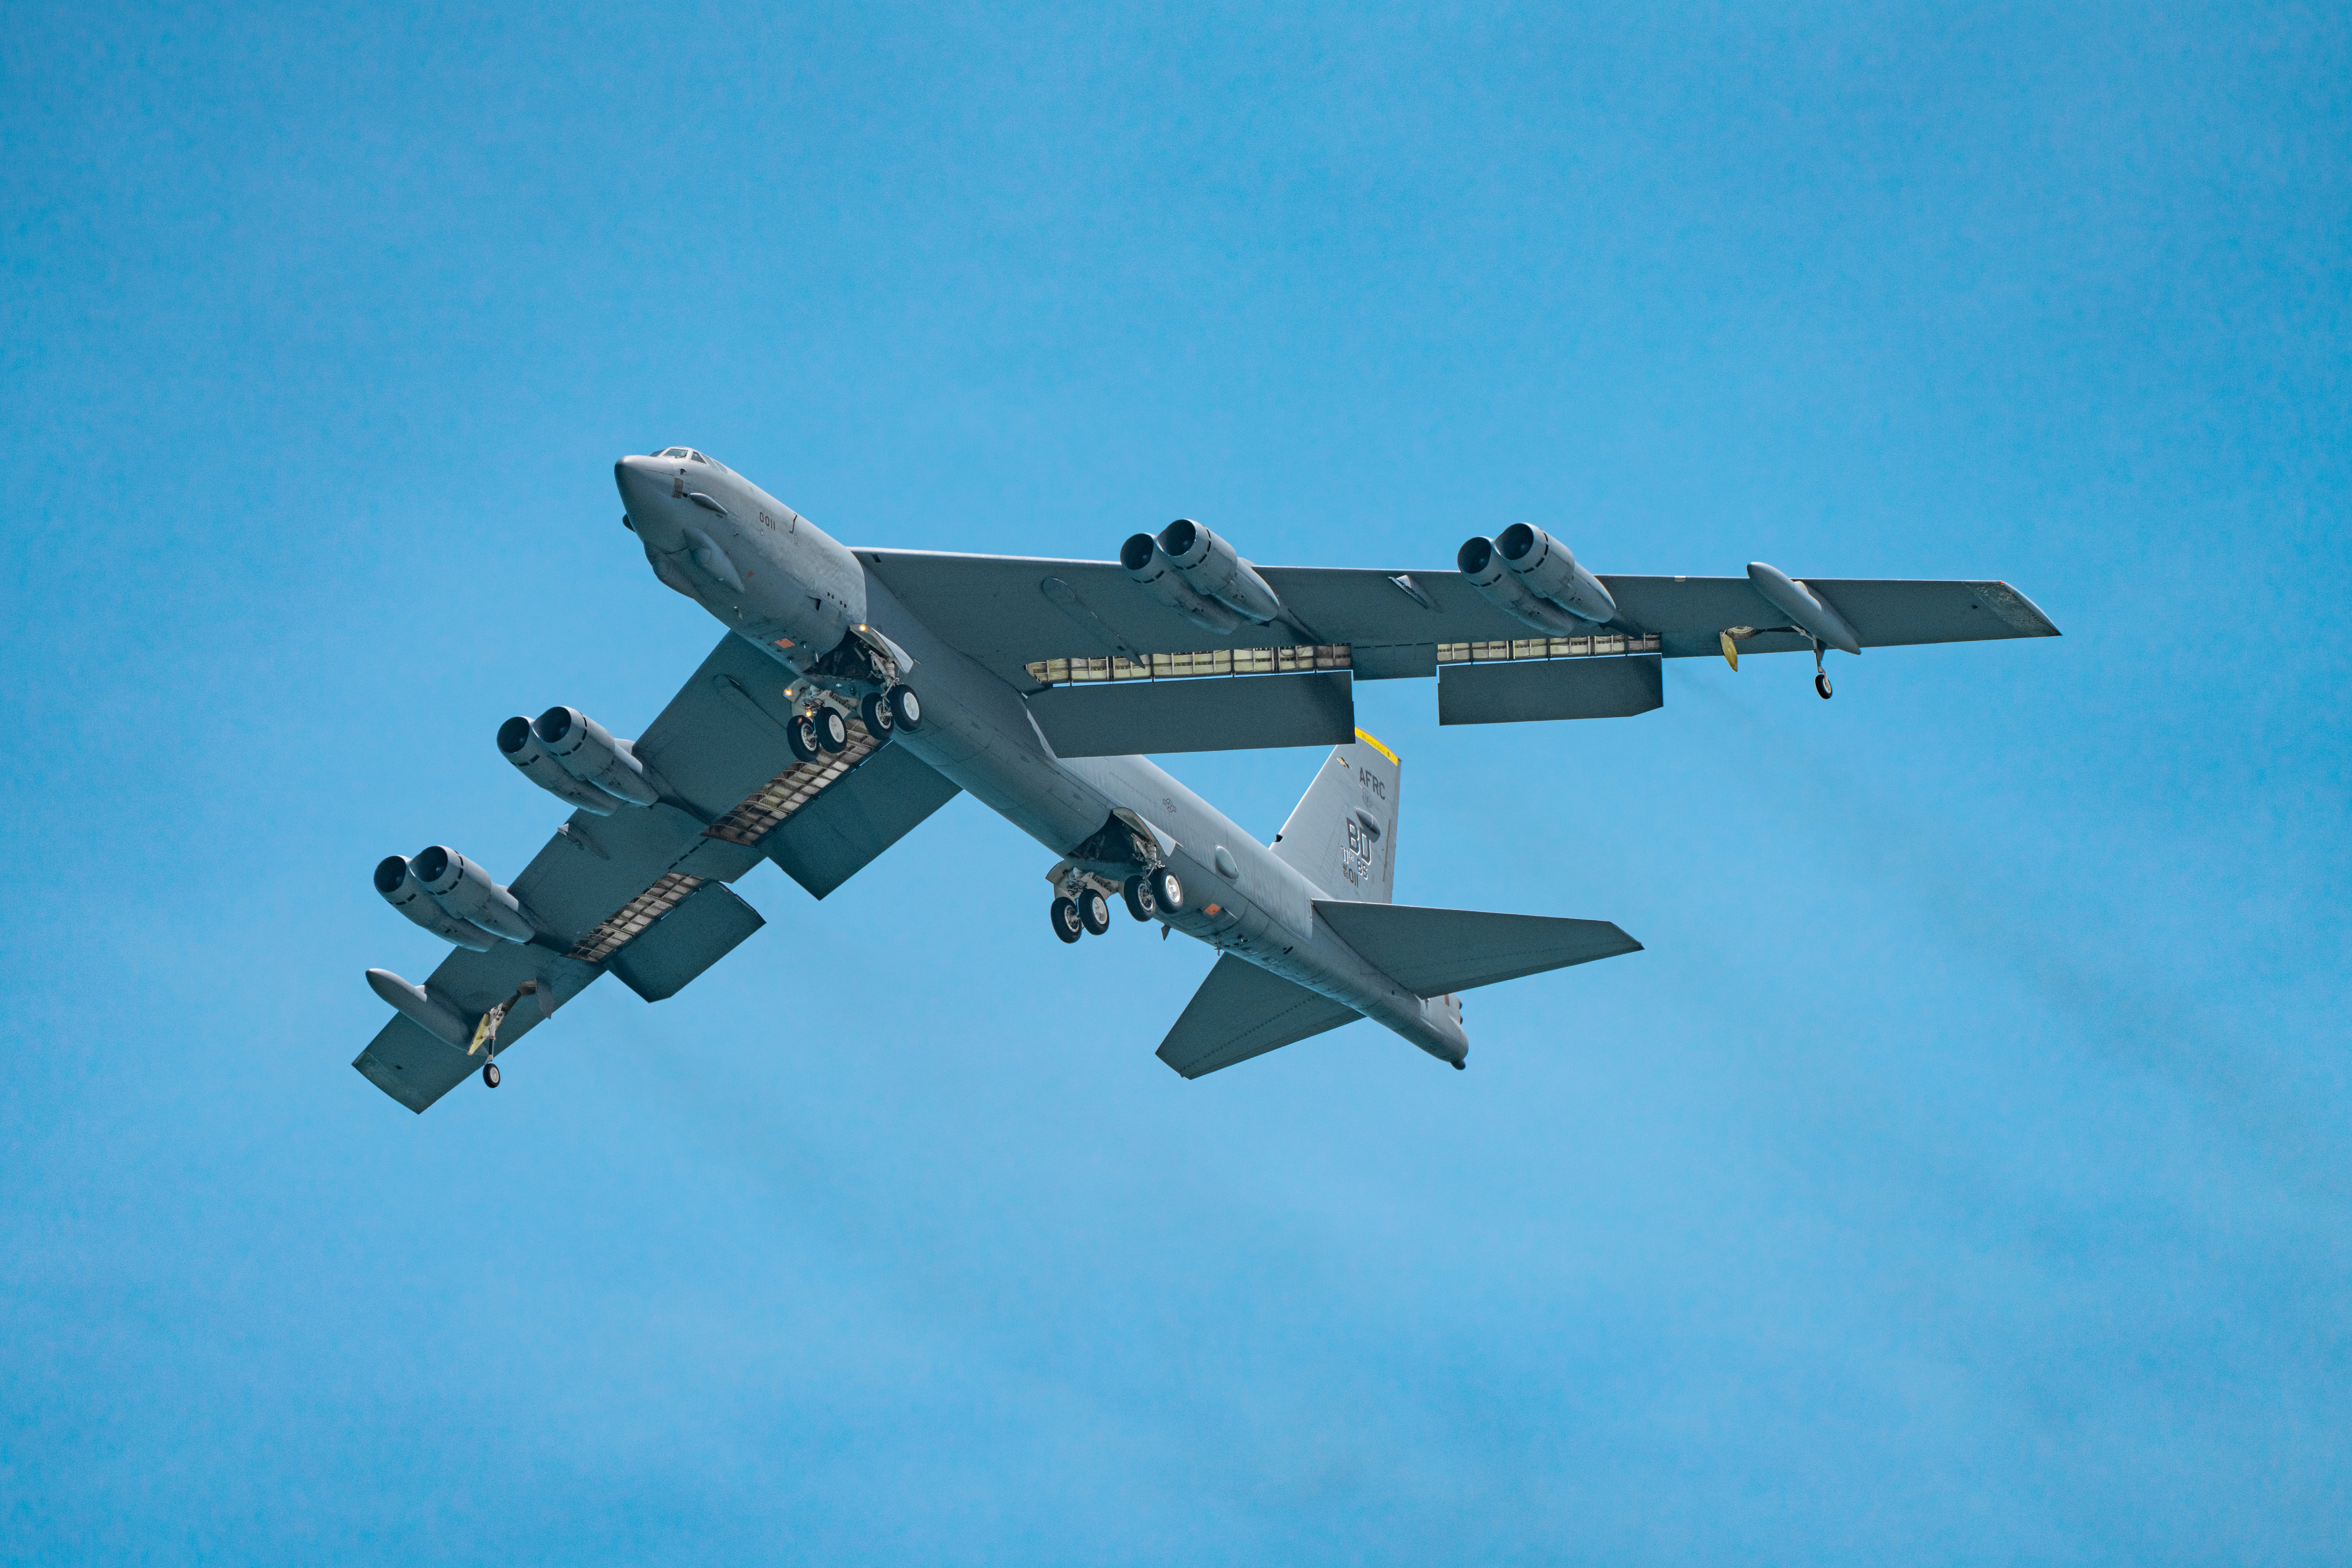
airplan, sky, vehicle, tire, aircraft, airplane, aviation, aerospace manufacturer, air travel, flap, military aircraft, aircraft engine, cargo aircraft, propeller, propeller driven aircraft, jet aircraft, monoplane, wing, event, airliner, boeing b 52 stratofortress, military transport aircraft, flight, aerospace engineering, airline, wheel, metal, general aviation, composite material, travel, turboprop, air racing, air show, turbine